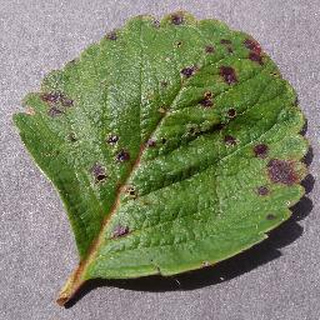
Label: strawberry_leaf_scorch